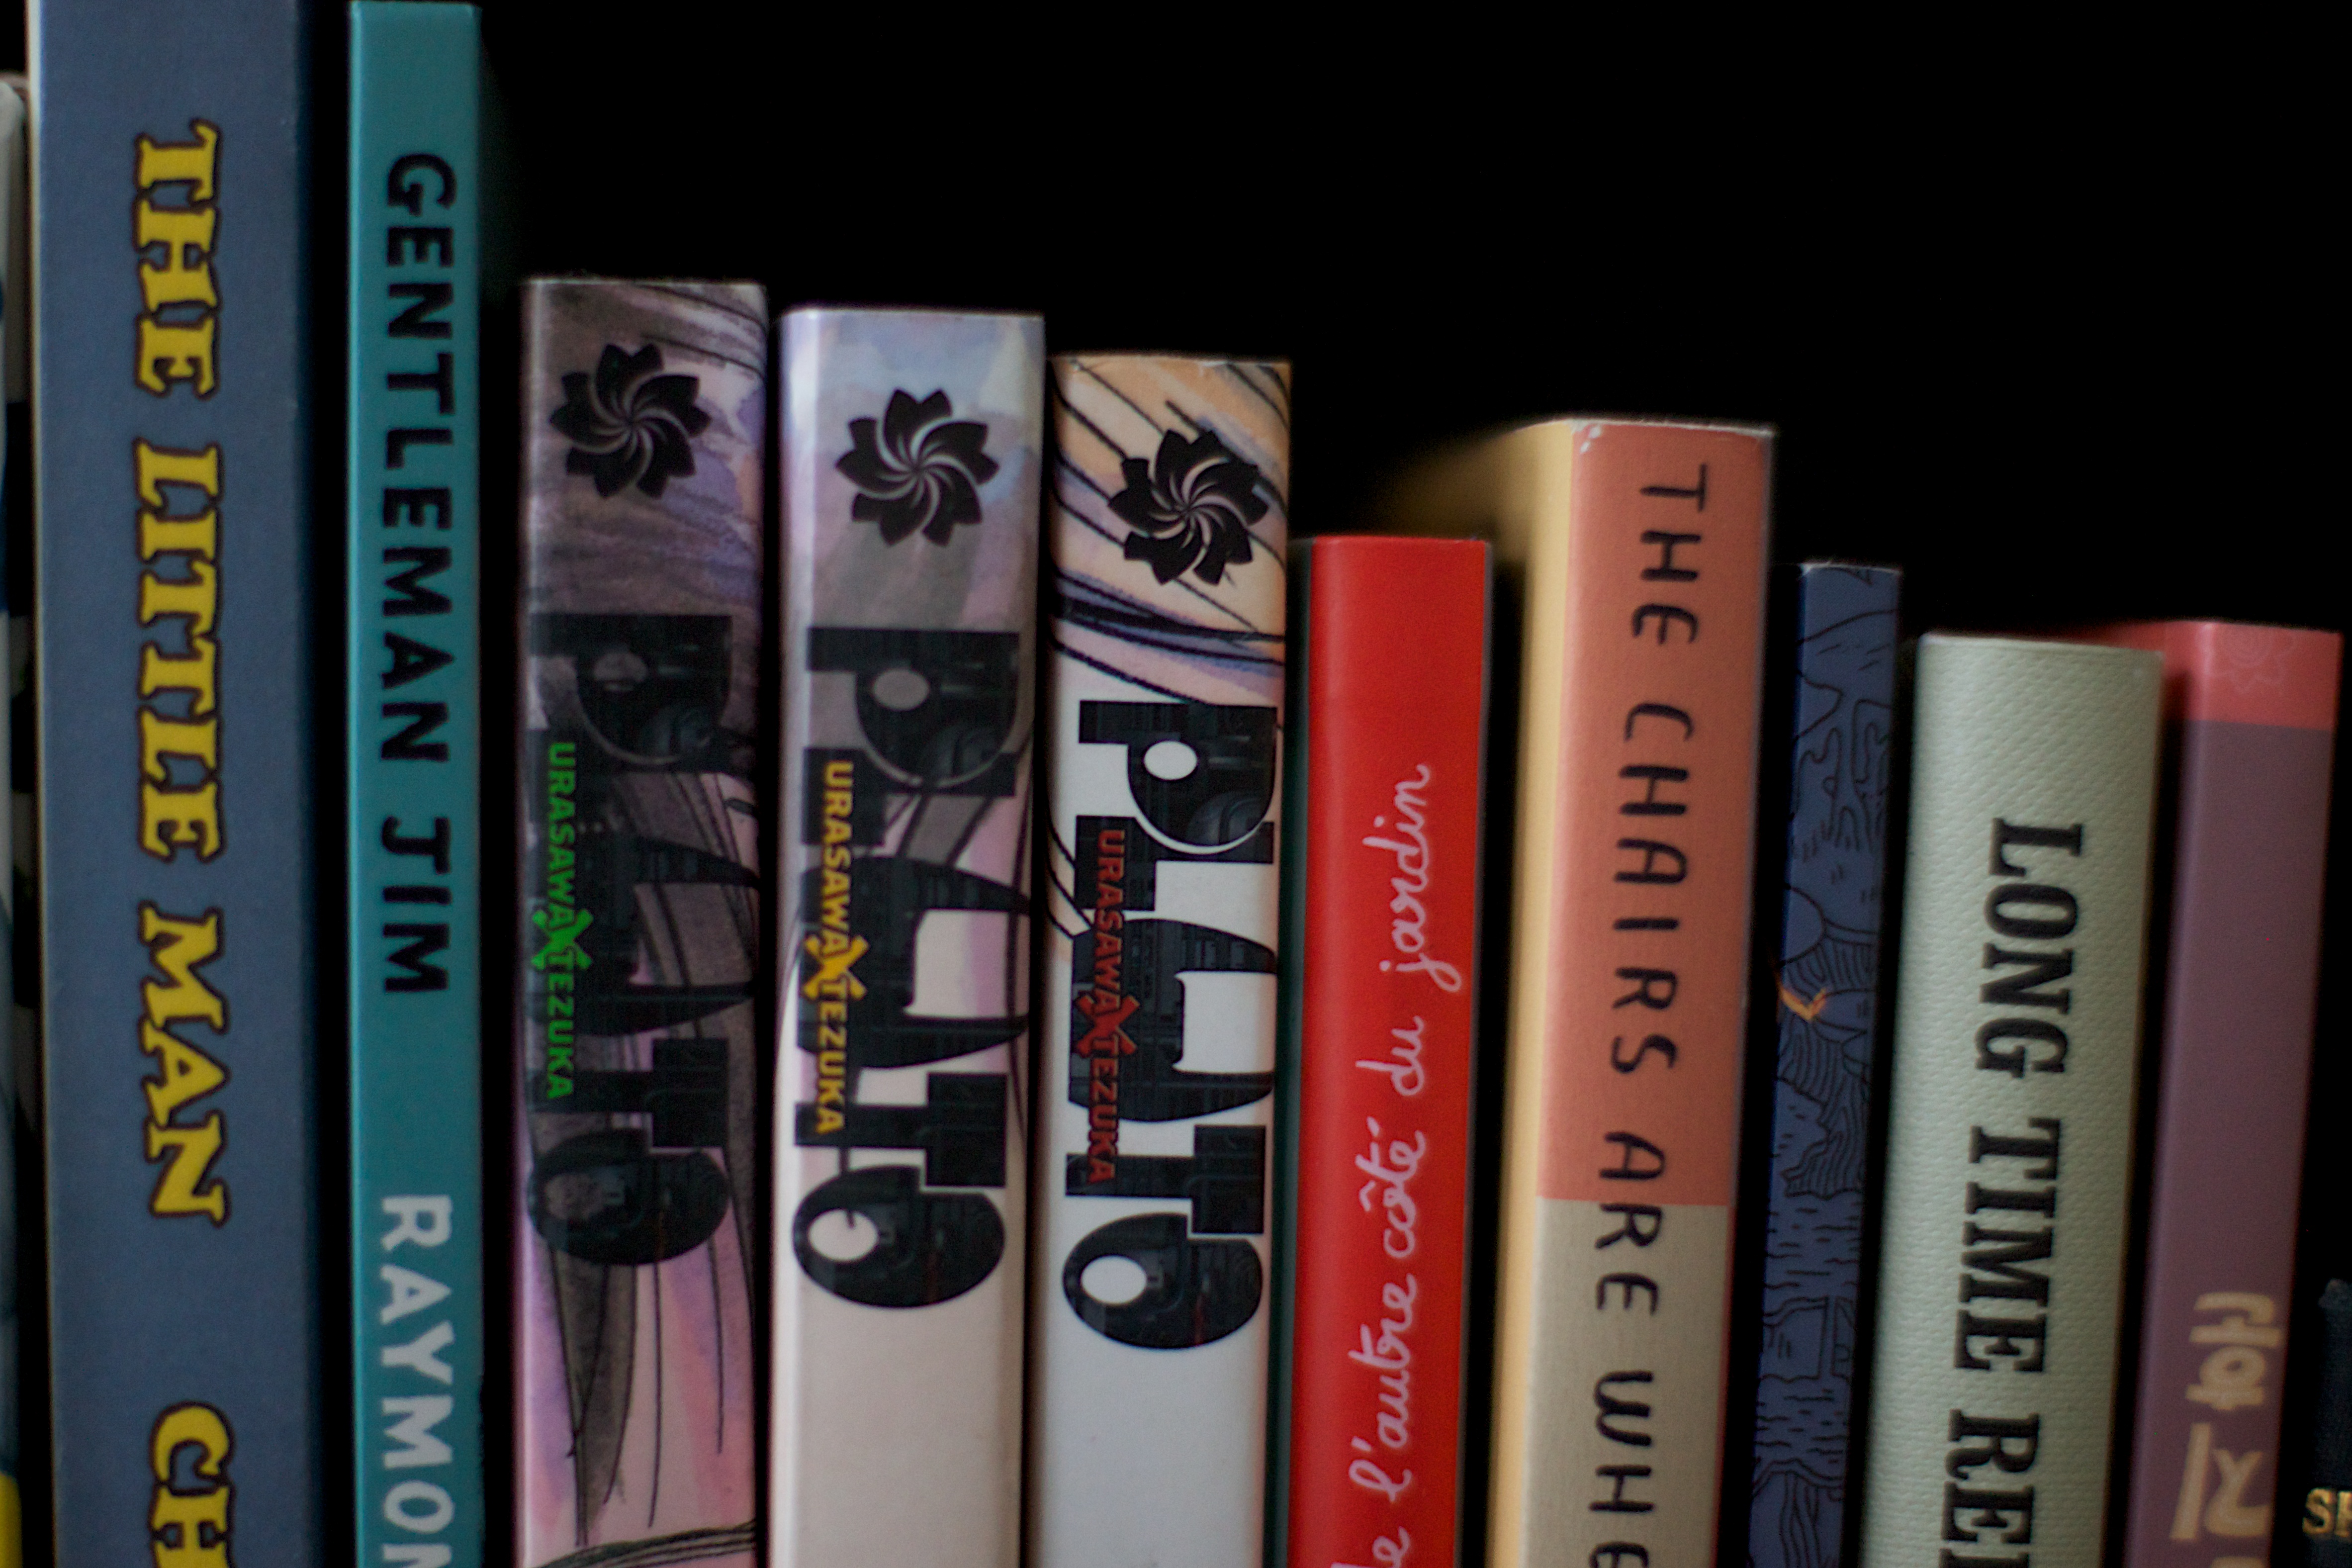
book, color, brand, text